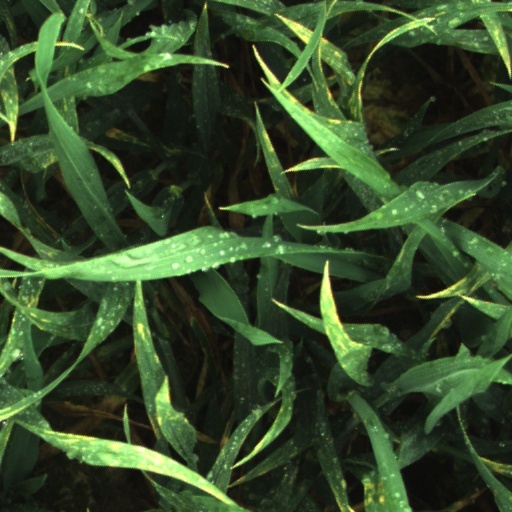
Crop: wheat